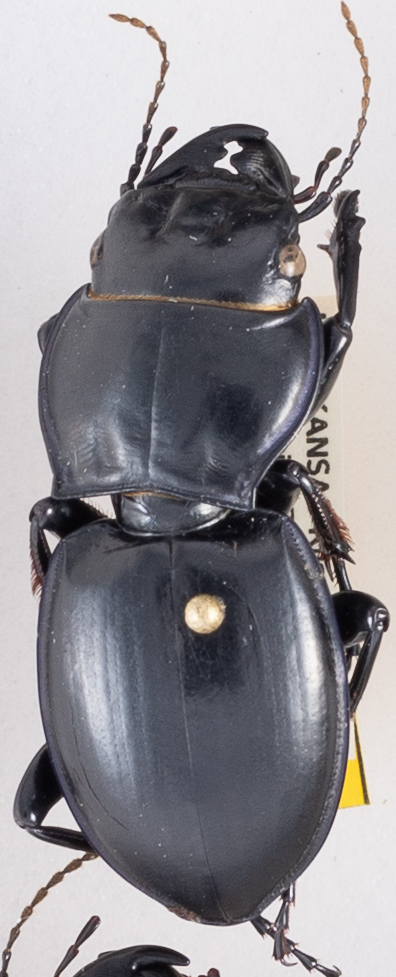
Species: Pasimachus californicus
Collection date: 2020-08-24
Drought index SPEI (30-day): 0.35
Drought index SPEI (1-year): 0.42
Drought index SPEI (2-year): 2.09